Sabrina Vallis

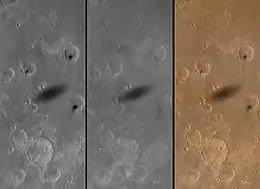
PIA02342: Mars Orbiter Camera views of the shadow of the Martian moon, Phobos, over Sabrina Vallis

Sabrina Vallis is a valley in the Lunae Palus quadrangle of Mars, located at 11.0° North and 49.0° West. It is 280 km long and was named after the classical name of the River Severn in England and Wales.